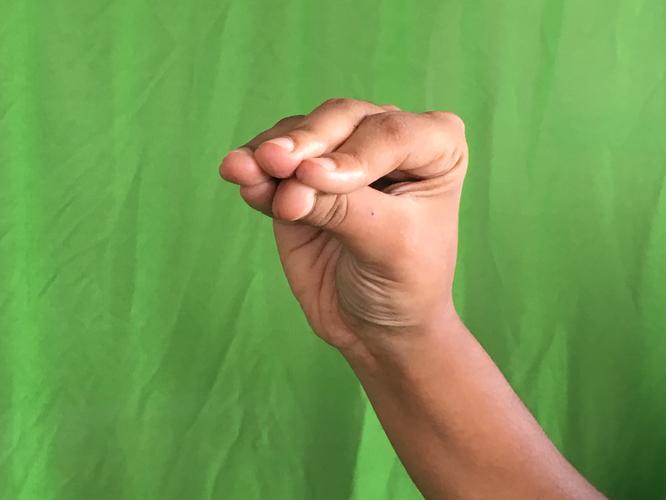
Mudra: Mukulam
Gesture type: single_hand